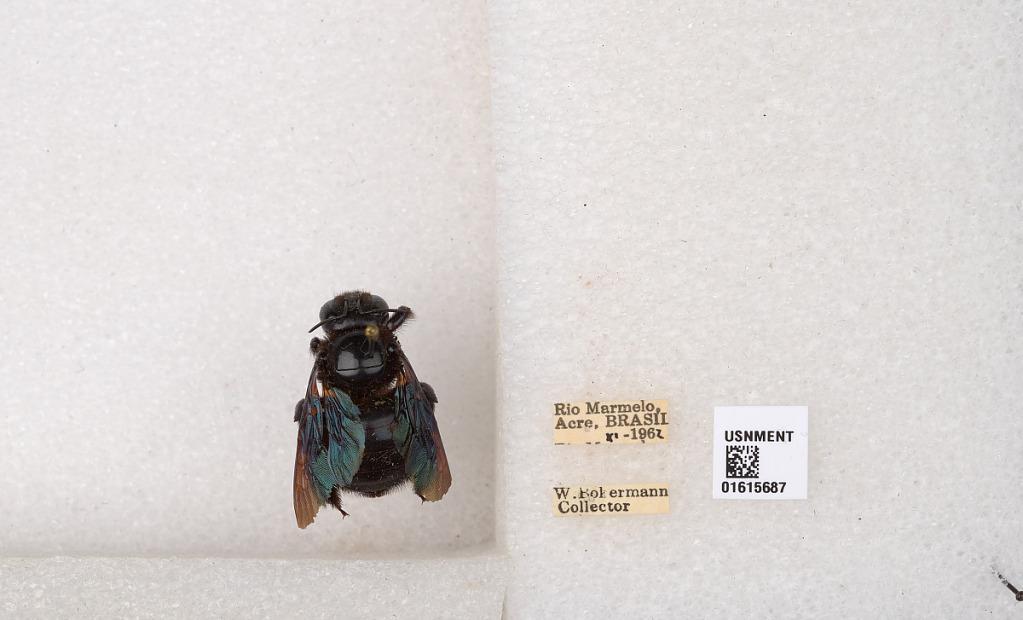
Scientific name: Xylocopa (Schonnherria) simillima Smith
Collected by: W. Bokermann
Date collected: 1962-11-1
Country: Brazil
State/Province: Rondonia
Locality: Rio Marmelo, Acre